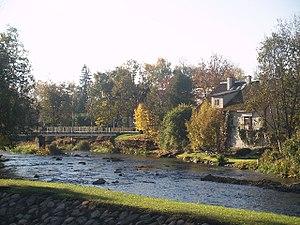
Põltsamaa est une ville qui forme une municipalité urbaine du Jõgevamaa, en Estonie. Sa population est de 4123 habitants. La superficie de la commune est de 5,99 km². Elle considérée comme la Dijon estonienne, puisqu'elle abrite le siège de la compagnie Félix, spécialisée dans la moutarde.